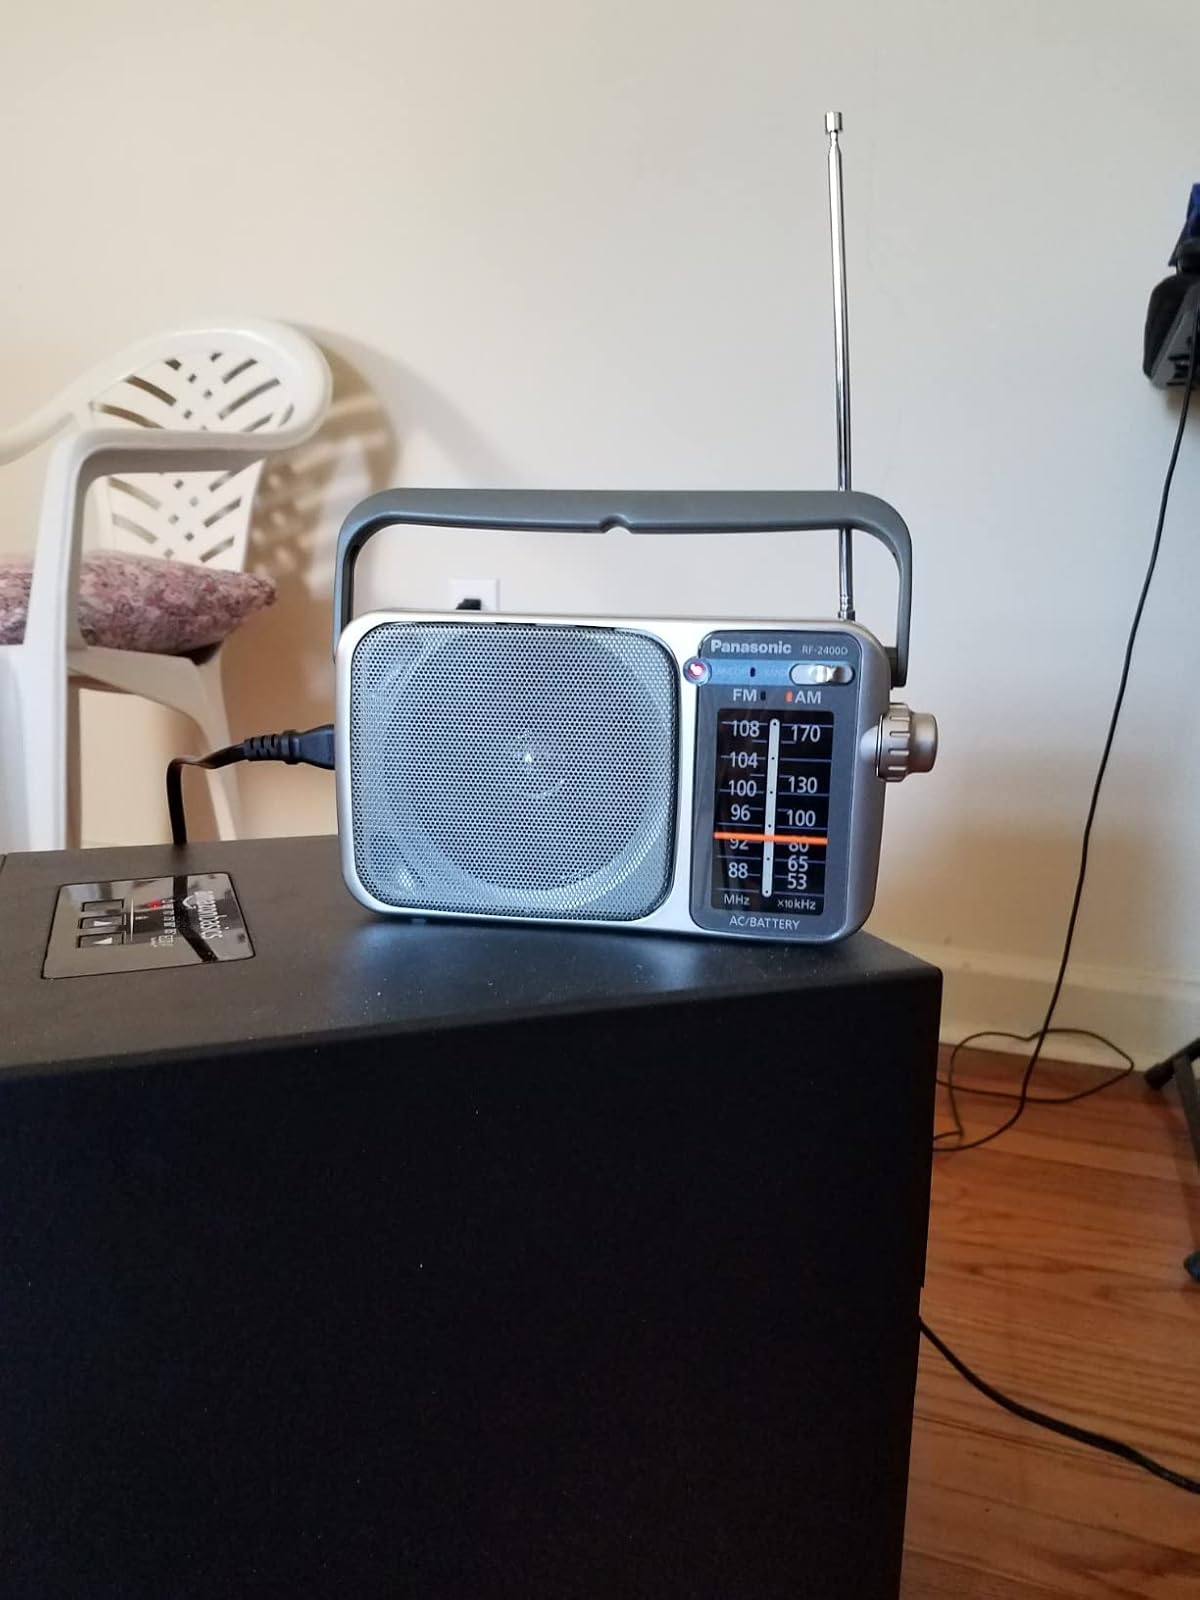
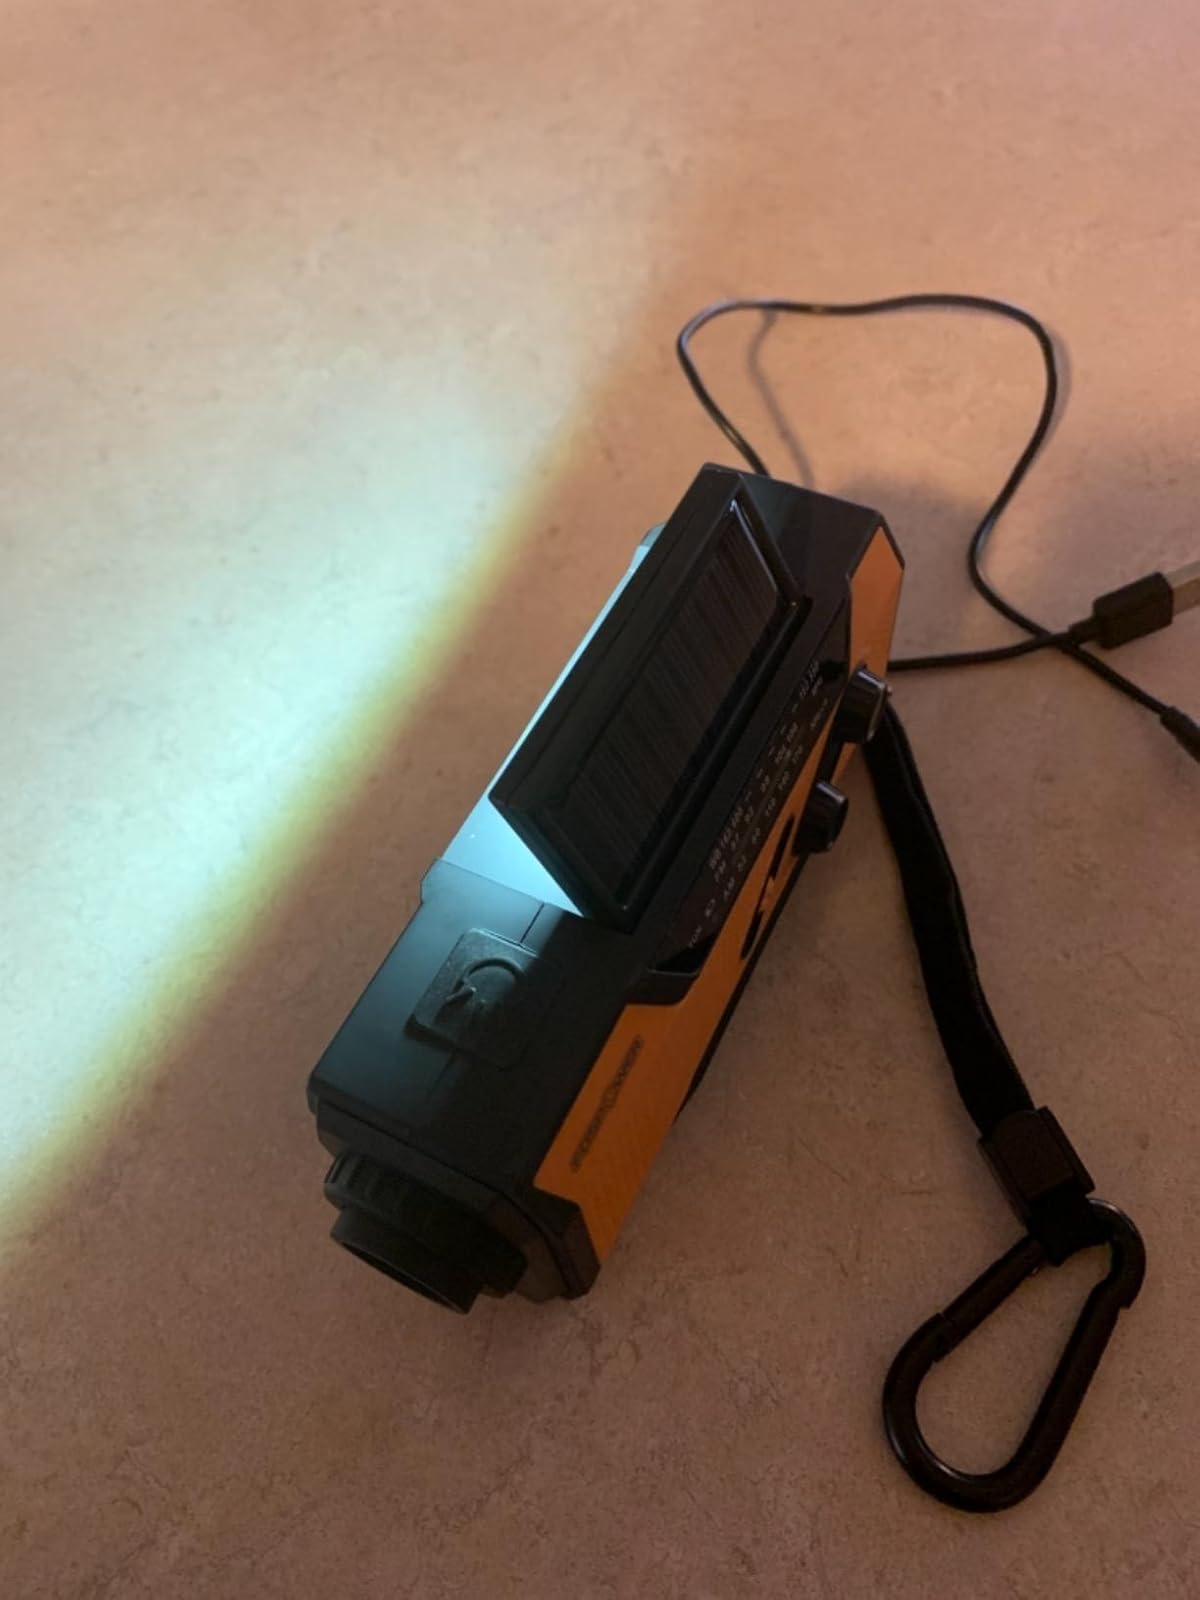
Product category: radio
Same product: no